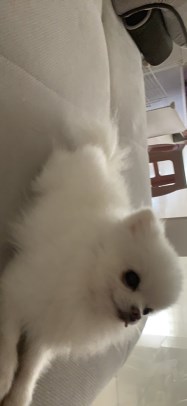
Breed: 1936-n000005-Pomeranian